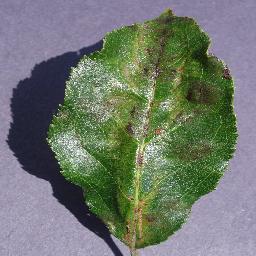
Label: Apple___Apple_scab